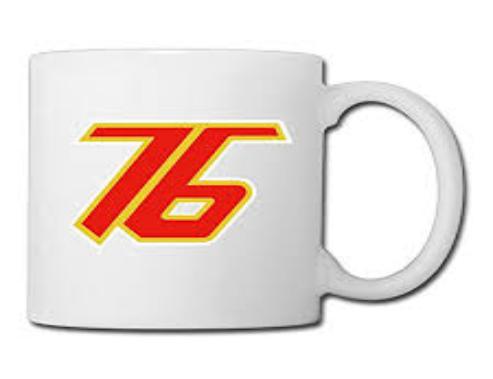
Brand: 76
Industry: Clothes